Economic impact of the COVID-19 pandemic

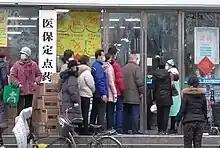
People in Wuhan lining up in front of a drug store to buy surgical masks

Post-COVID economic recovery prospects are high, and most countries are expected to see higher than usual economic growth. This is different from conventional economic recessions, according to the IMF. The China, India, ASEAN nations and other emerging Asian economies are expected to continue growing most significantly throughout the 2020s, and is expected to dominate global economic growth following the pandemic.